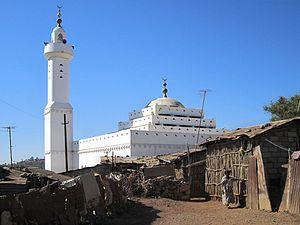
Les principales religions en Érythrée sont le christianisme et l'islam, entre lesquelles se partage à parts égales la population du pays. La plupart des chrétiens érythréens font partie de l'Église érythréenne orthodoxe, une église monophysite en communion avec ses homologues éthiopienne et égyptienne. Les musulmans se rattachent principalement au sunnisme et à l'école chaféite.